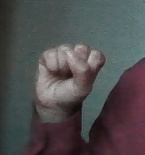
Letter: saad